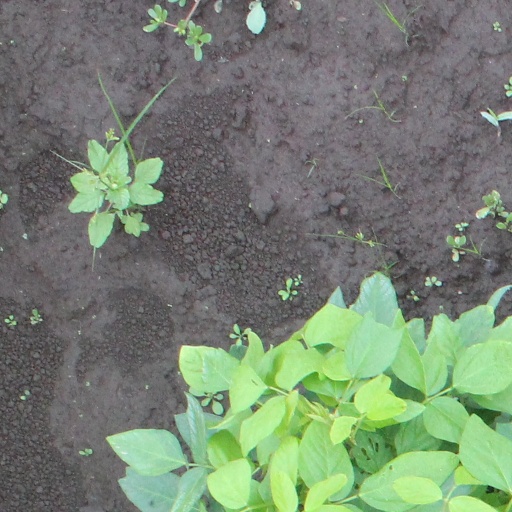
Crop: soybean